Eden Park (Cincinnati)

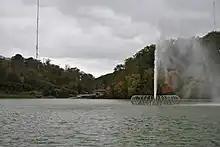
Mirror Lake with Spring House Gazebo in background

The park's acreage was purchased by the city in 1869 from Joseph Longworth (1813–1883), son of Nicholas Longworth, a prominent Cincinnati landowner and horticulturist, who had previously used it as a vineyard. Longworth called his scenic estate the "Garden of Eden," after the biblical Garden of Eden, and the name was partially retained for the park. The park area was originally designed by noted landscape architect Adolph Strauch, who also was responsible for Spring Grove Cemetery.